Ancient Roman architecture

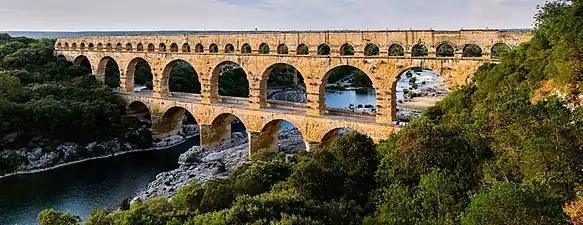
The Pont du Gard, near Vers-Pont-du-Gard, France

The form of the Roman temple was mainly derived from the Etruscan model, but using Greek styles. Roman temples emphasised the front of the building, which followed Greek temple models and typically consisted of wide steps leading to a portico with columns, a pronaos, and usually a triangular pediment above, which was filled with statuary in the most grand examples; this was as often in terracotta as stone, and no examples have survived except as fragments. However, unlike the Greek models, which generally gave equal treatment to all sides of the temple, which could be viewed and approached from all directions, the sides and rear of Roman temples might be largely undecorated (as in the Pantheon, Rome and temple of Vic), inaccessible by steps (as in the "Maison carrée" and Vic), and even back on to other buildings. As in the "Maison carrée", columns at the side might be engaged columns, emerging from ("engaged with" in architectural terminology) the wall. The platform on which the temple sat was typically raised higher in Roman examples than Greek, with up ten or twelve or more steps rather than the three typical in Greek temples; the Temple of Claudius was raised twenty steps. These steps were normally only at the front, and typically not the whole width of that.